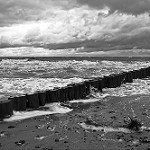
Label: sea